Hatu peak

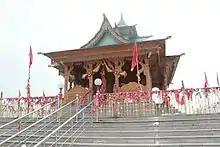
The Hatu Temple

At the top of the peak is a small wooden temple called Hatu temple. According to local belief, the famous Hatu Mata temple is the temple of Maa Kaali. On the first Sunday of Jyeshtha, groups of people arrive in large numbers to engage in rituals. Near the temple, there is an ancient stove-like formation of rocks that locals believe to be used by the Pandavas brothers to cook their food during their Agyaat Vaas.